Augustin Henninghaus

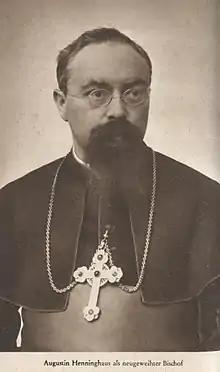
Bishop Augustin Henninghaus: official photograph from the time of his consecration on 30 October 1904

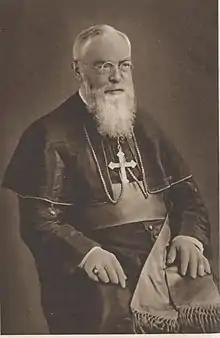
The bishop aged 60

Augustin Henninghaus SVD (11 September 1862, Menden (Sauerland), Province of Westphalia – 20 July 1939) was a German Roman Catholic missionary and bishop in China.